The Hundred Pipers

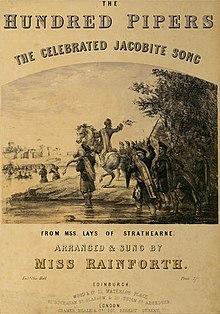
The Hundred Pipers - sheet music cover c.1852

"The Hundred Pipers" is a Scottish song and jig attributed to Carolina Nairne, Lady Nairne and popularised from 1852 onwards. It takes as its themes events during and after the Jacobite Rising of 1745.